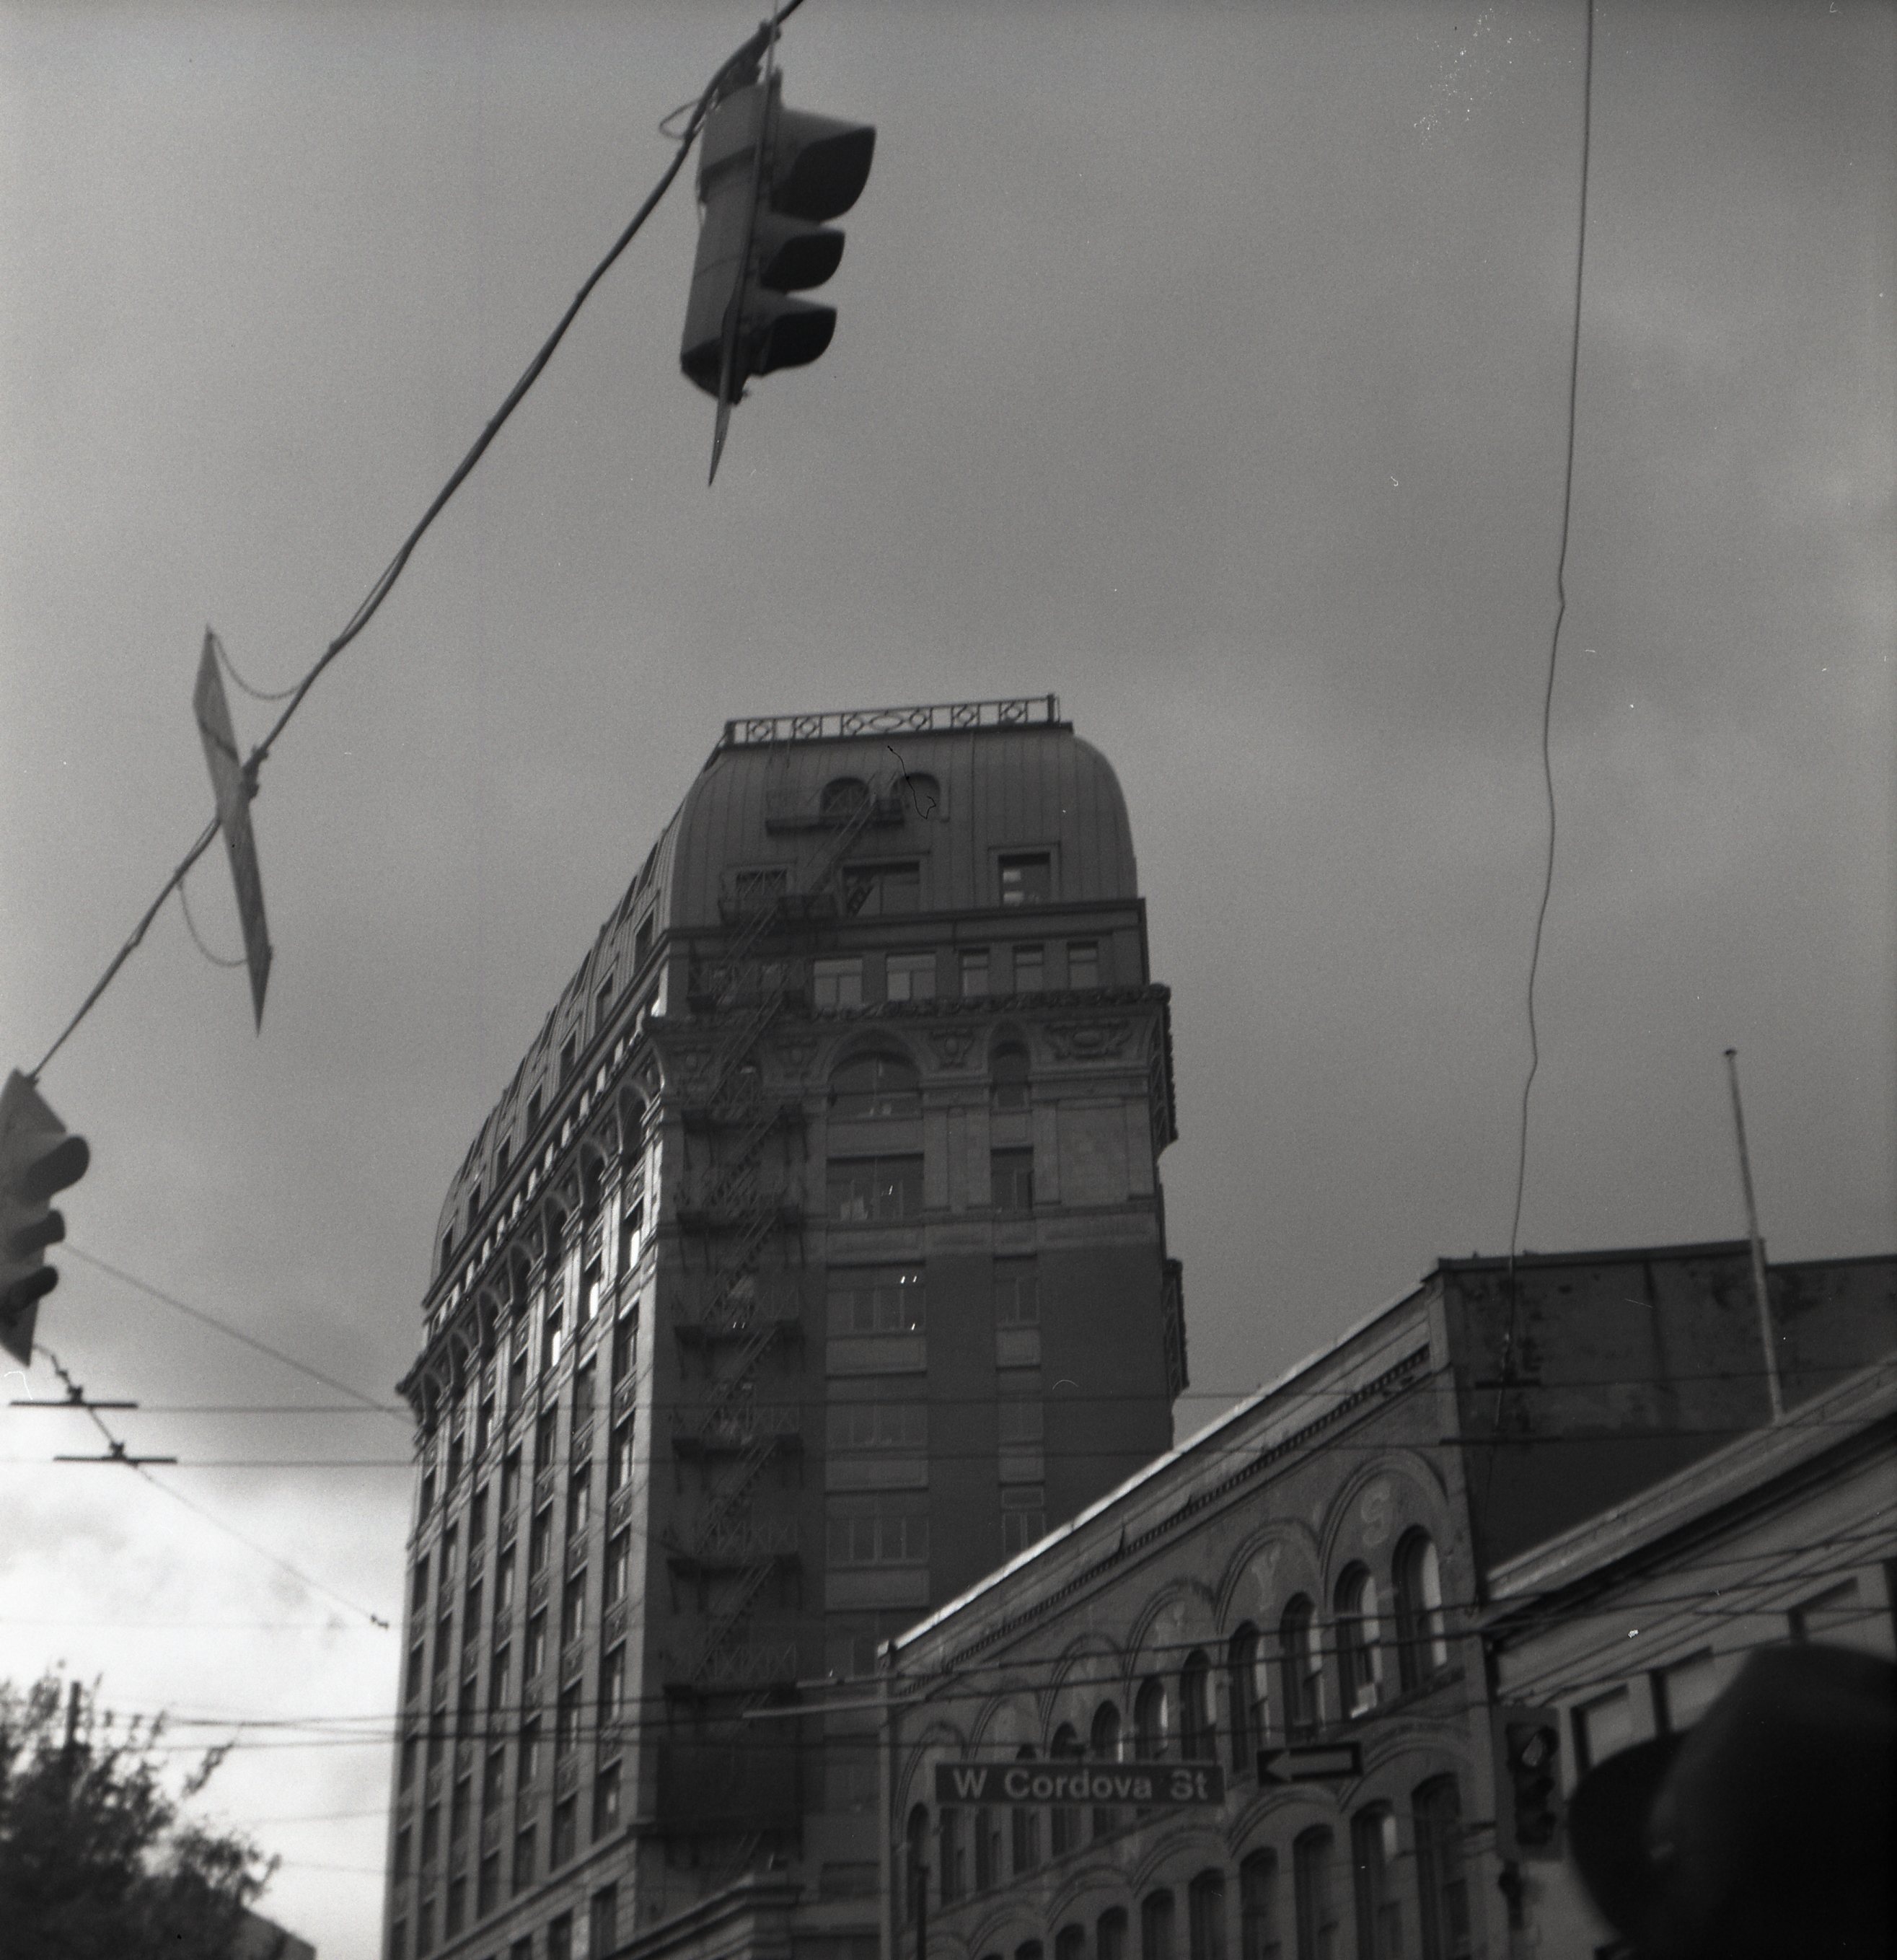
light, black and white, architecture, road, white, skyline, street, city, skyscraper, cityscape, downtown, street light, black, monochrome, lighting, shape, 120film, kodaktrix400, kodakbrownie, kodakbrowniehawkeye, epsonv550, hawkeyebrownie, urban area, monochrome photography, atmospheric phenomenon